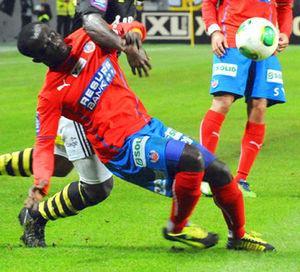
Ema Boateng, né le 17 janvier 1994 à Accra, est un footballeur ghanéen jouant au poste de milieu offensif au Crew SC de Columbus en MLS.